Church of the Holy Spirit (Batumi)

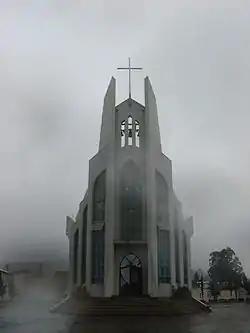

The Church of the Holy Spirit is a Roman Catholic church in the Black Sea city of Batumi, Georgia’s autonomous republic of Adjara. It was constructed in the late 1990s by the Georgian architects Oleg Pataridze and Giorgi Baghoshvili and consecrated in 2000.